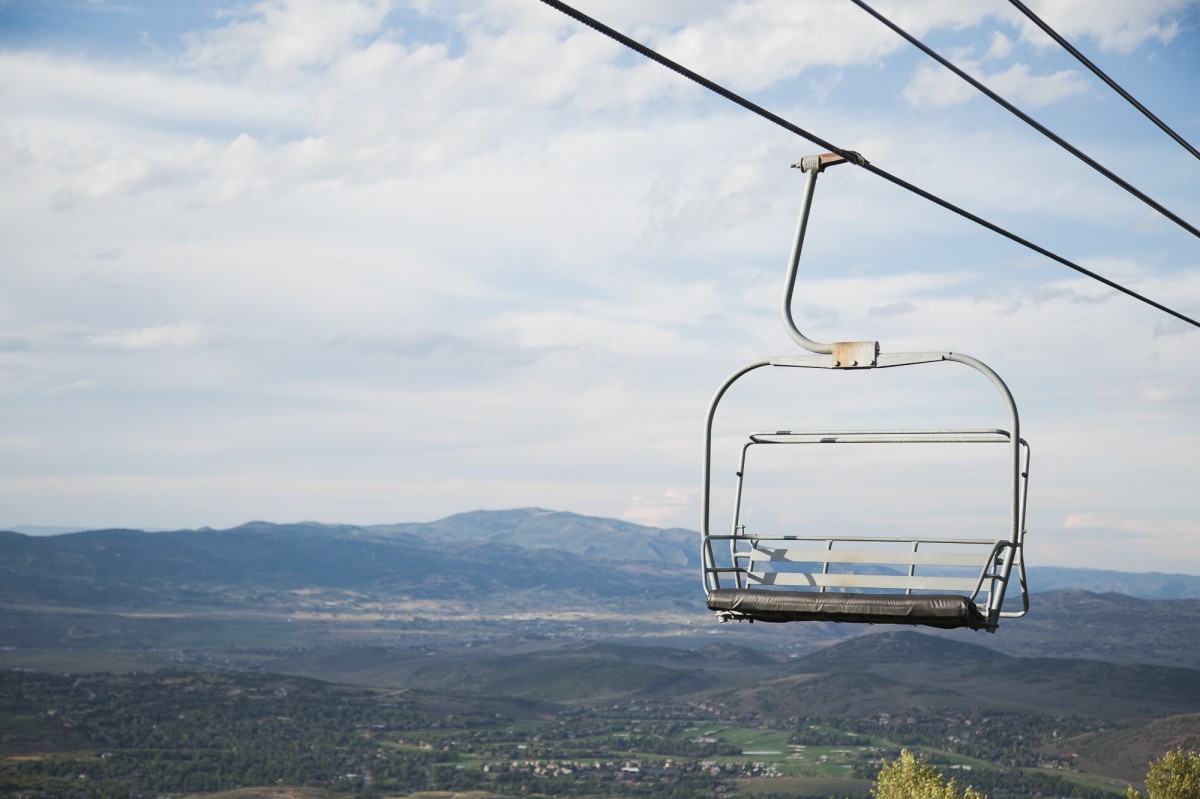
Tags: cloud, sky, wind, tower, chairlift, ski lift, cable car